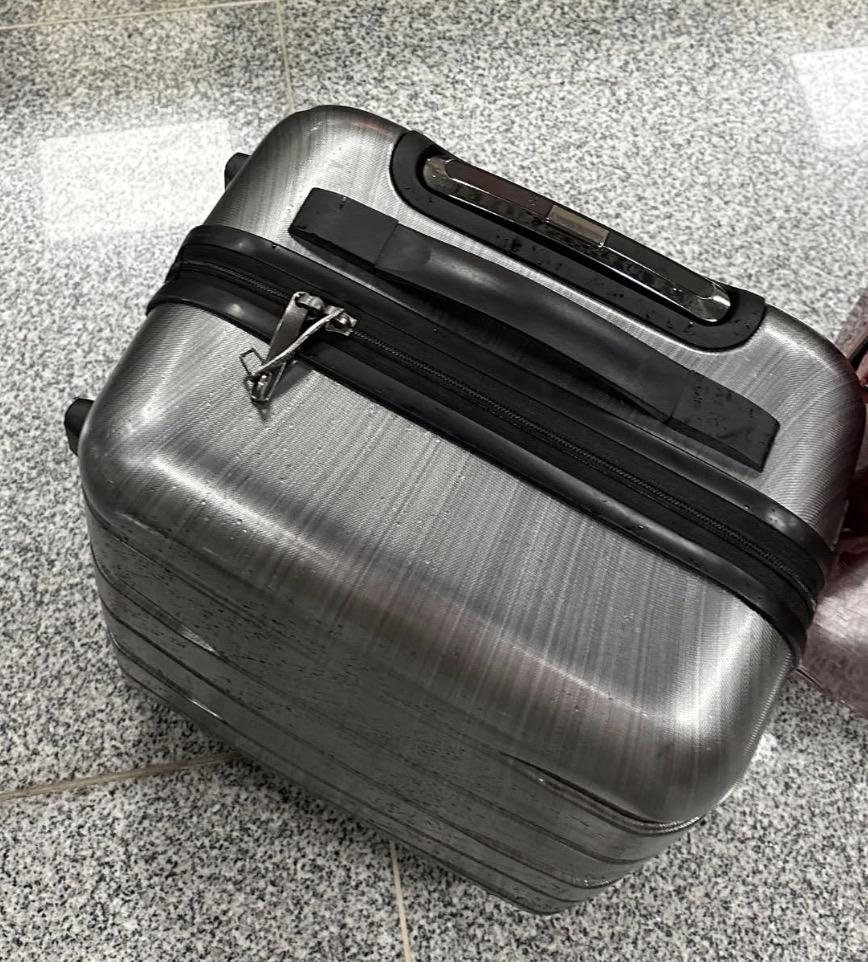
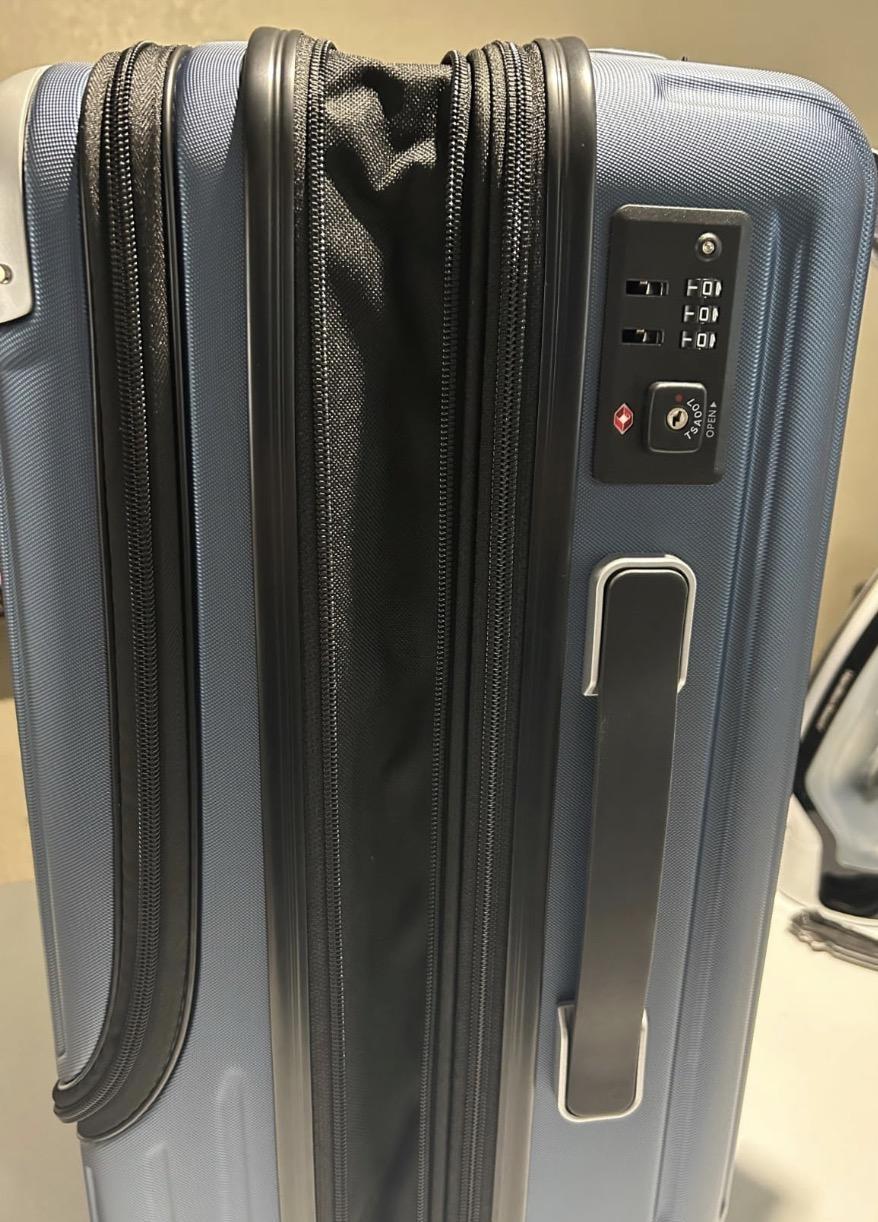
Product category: items_tea
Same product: no